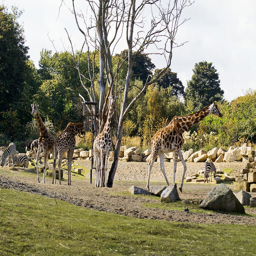
A group of zebra standing in a field.
A giraffe walking across a lush green field.
A group of giraffes on grassy area next to trees and rocks.
Giraffes and zebras roam a grassy, stony field
Giraffes and zebras being kept together in a field of dirt and grass.